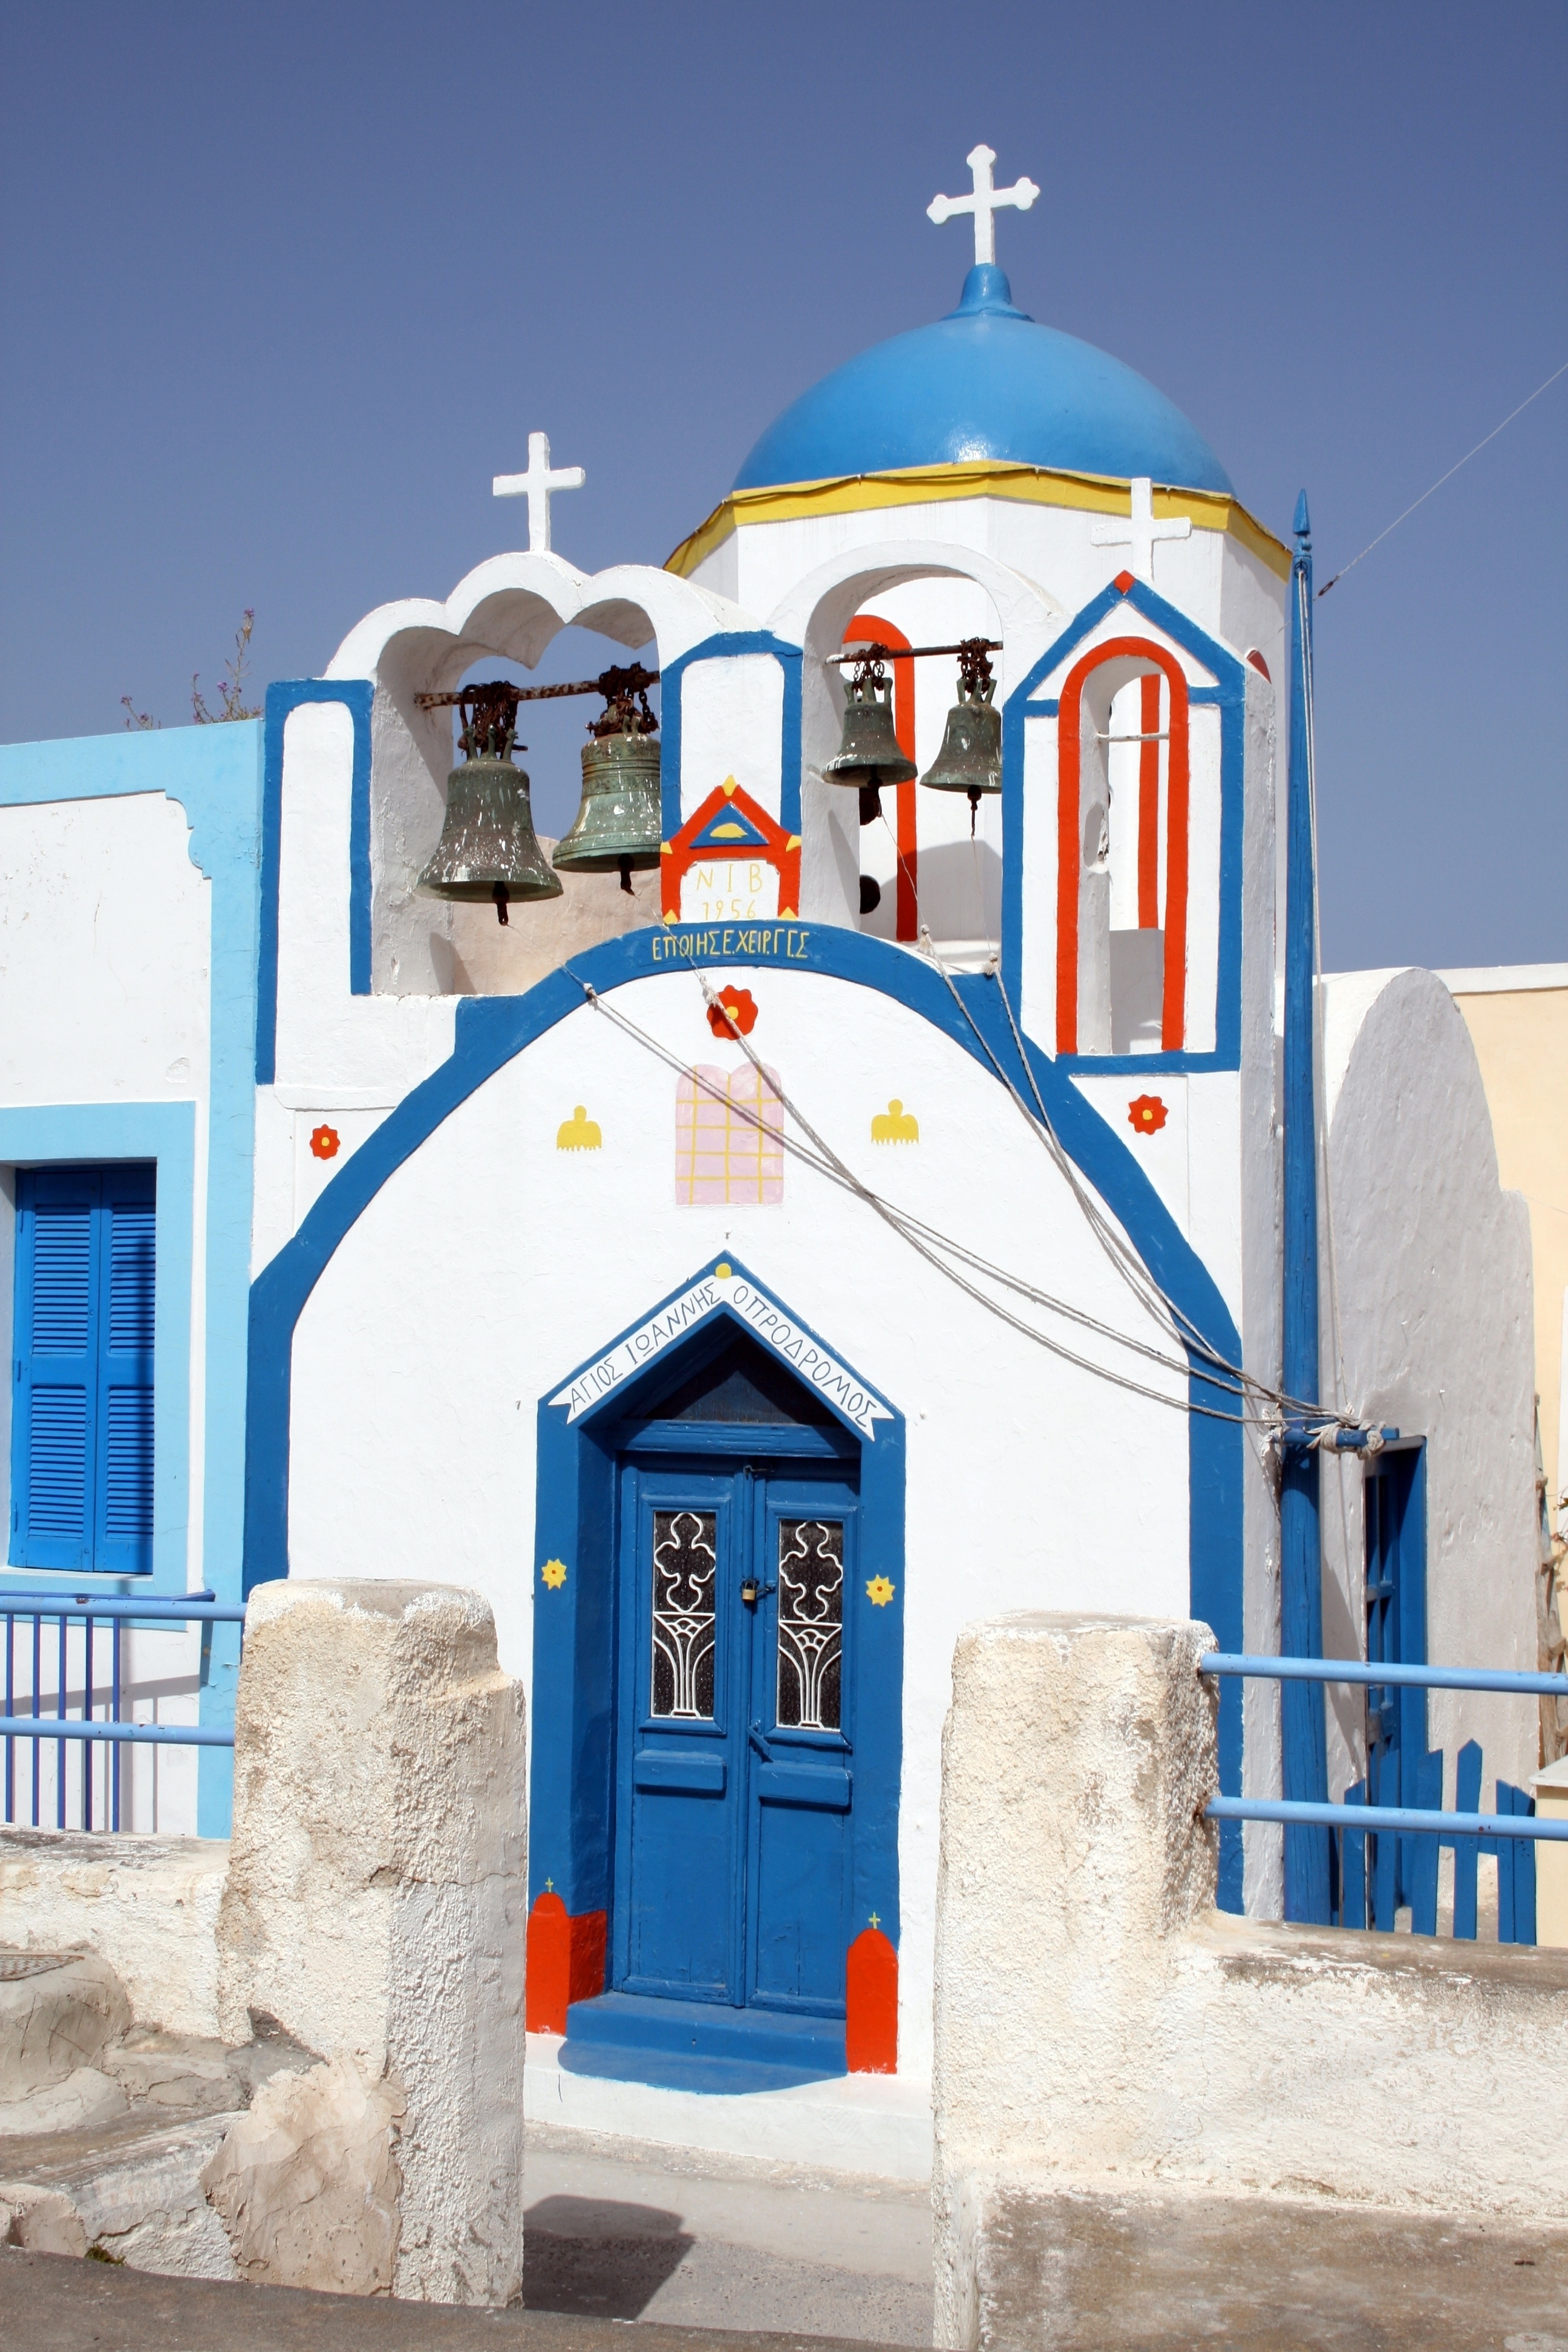
building, island, facade, blue, church, chapel, place of worship, santorini, greece, cyclades